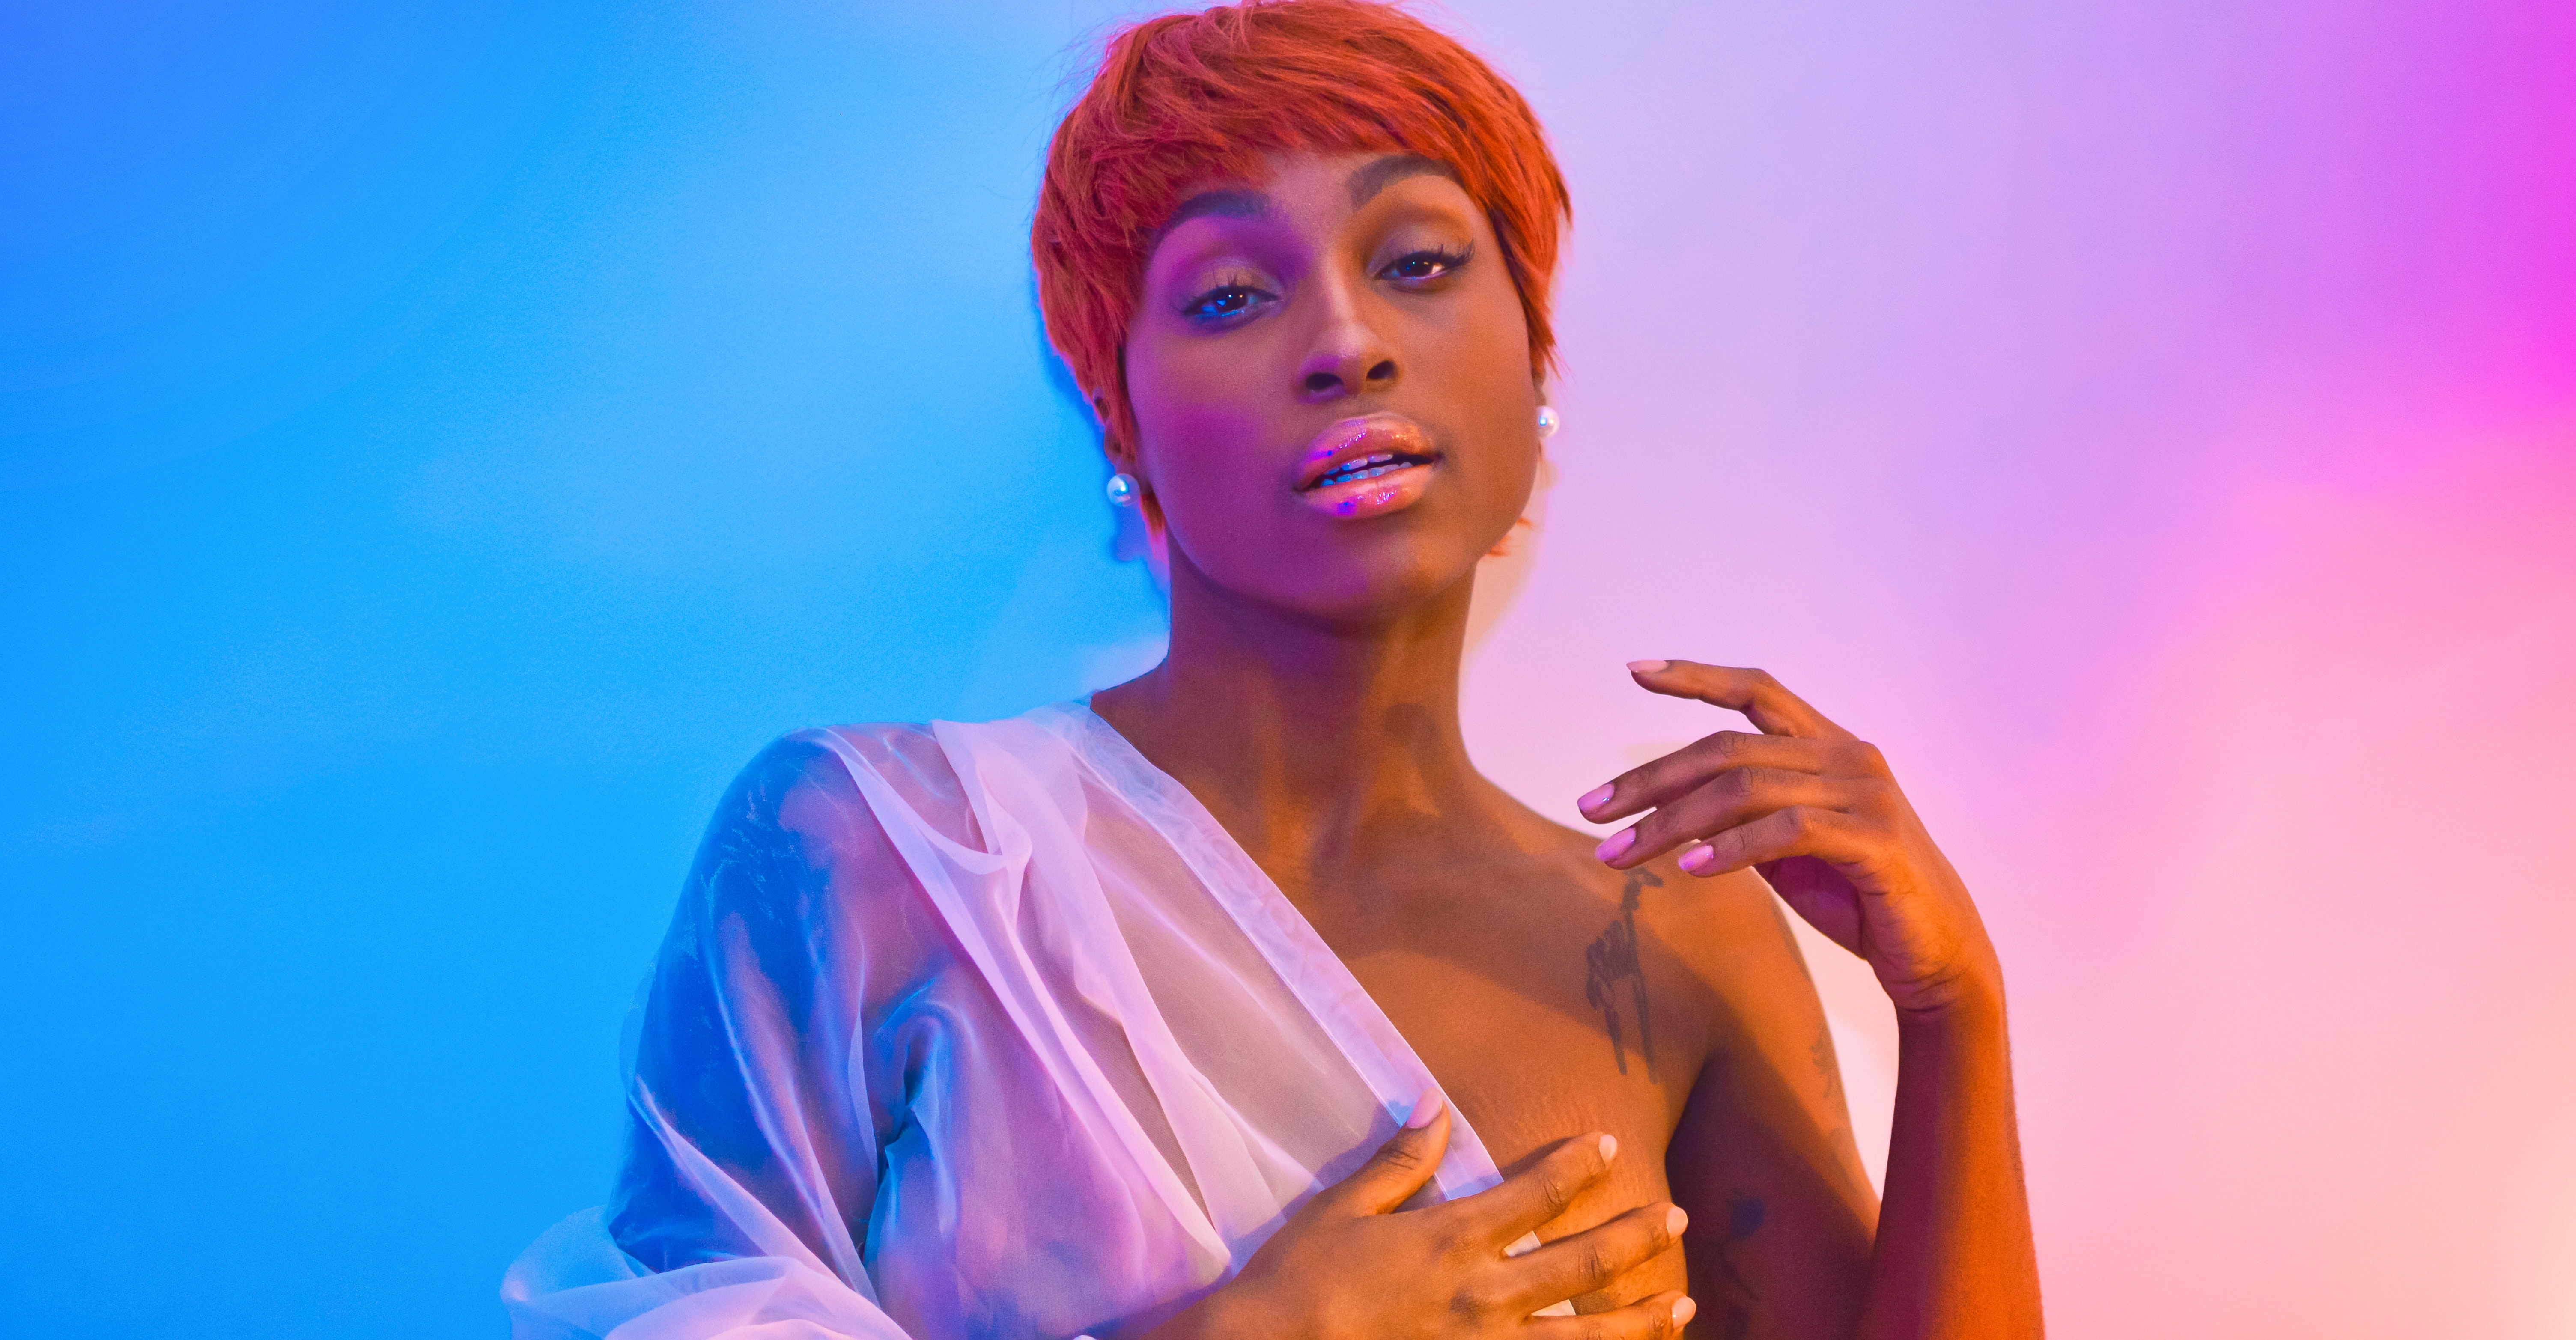
beauty, lip, performance, electric blue, photography, hair coloring, music artist, singer, style